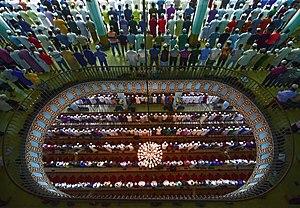
Baitul Mukarram, également orthographiée Baytul Mukarrom, située à Dacca, est la mosquée nationale du Bangladesh.